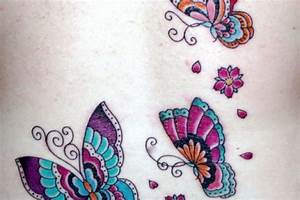
Label: farfalla